Tomáš Surový

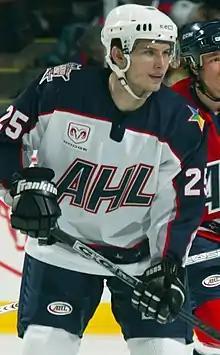
Surový in 2003

Tomáš Surový (born September 24, 1981) is a Slovak former professional ice hockey left winger who last played for Slovan Bratislava of the Kontinental Hockey League (KHL).